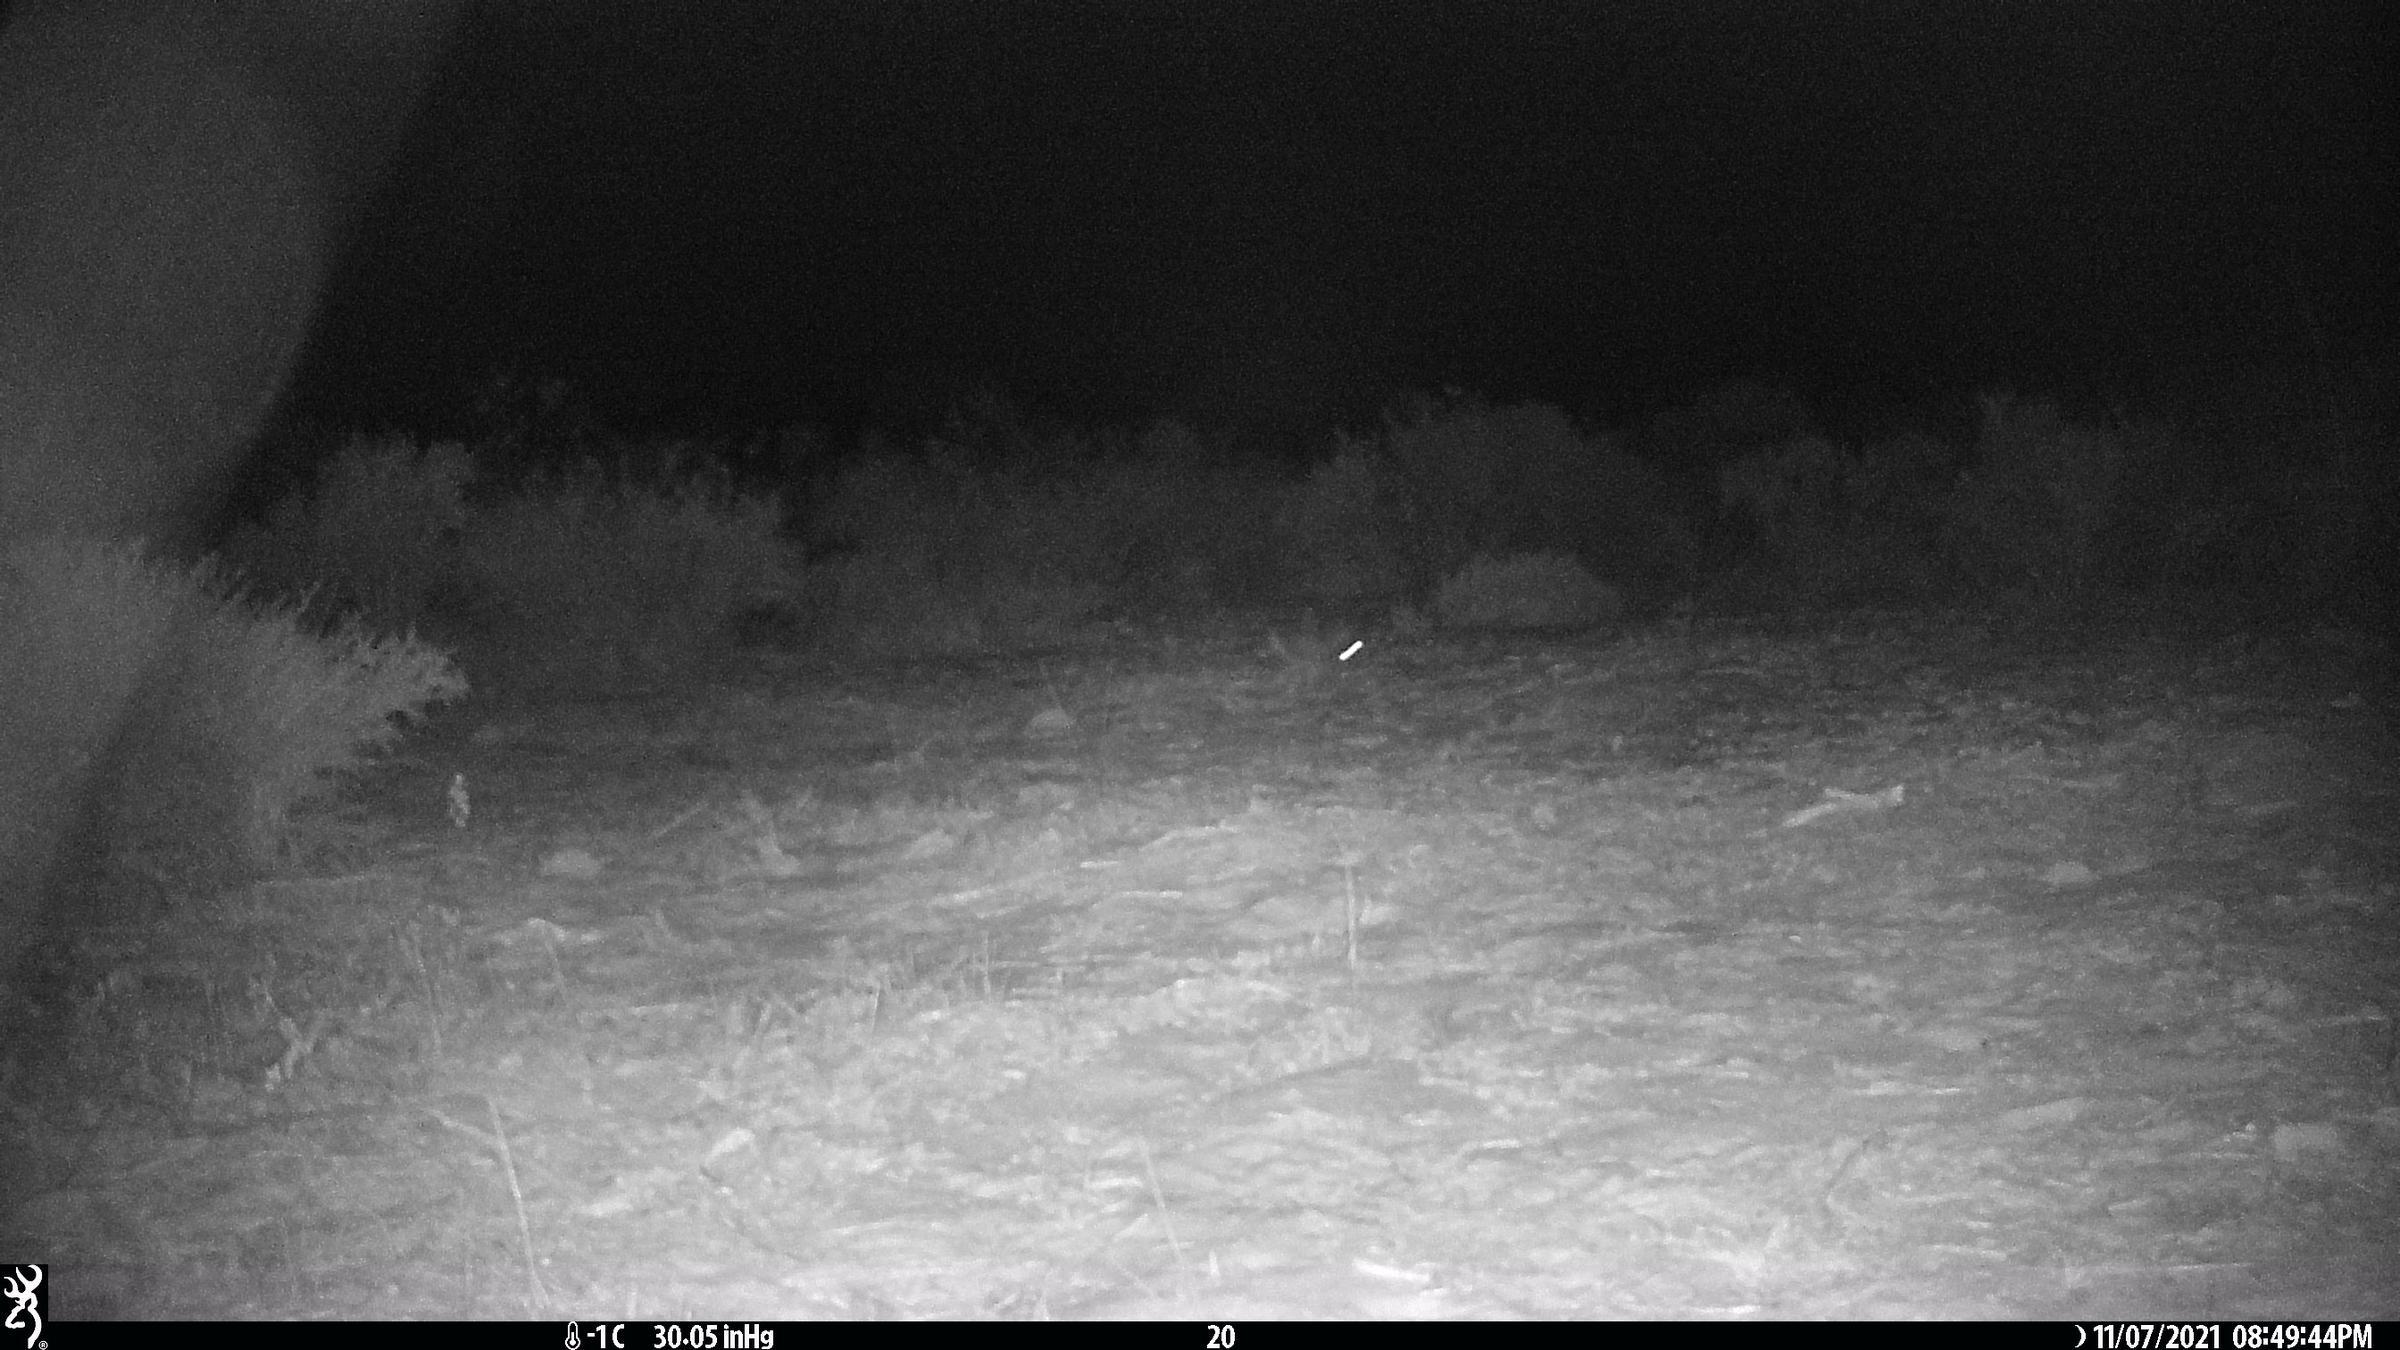
Species: Oryctolagus cuniculus